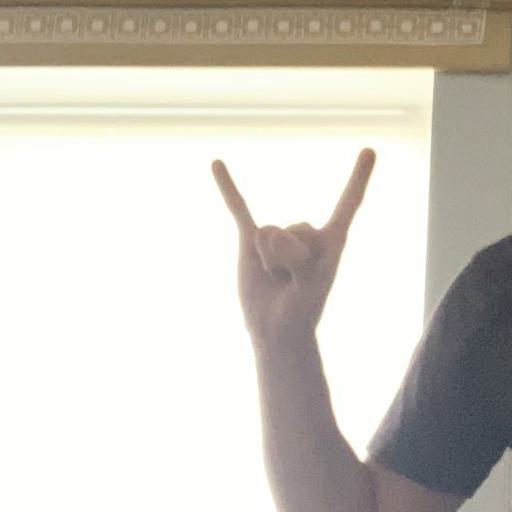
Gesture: rock